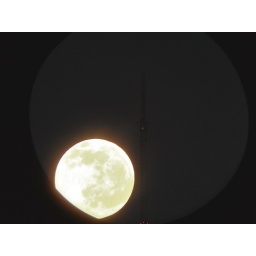
the tower is one of the nine towers near my house